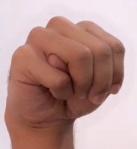
ASL sign: M